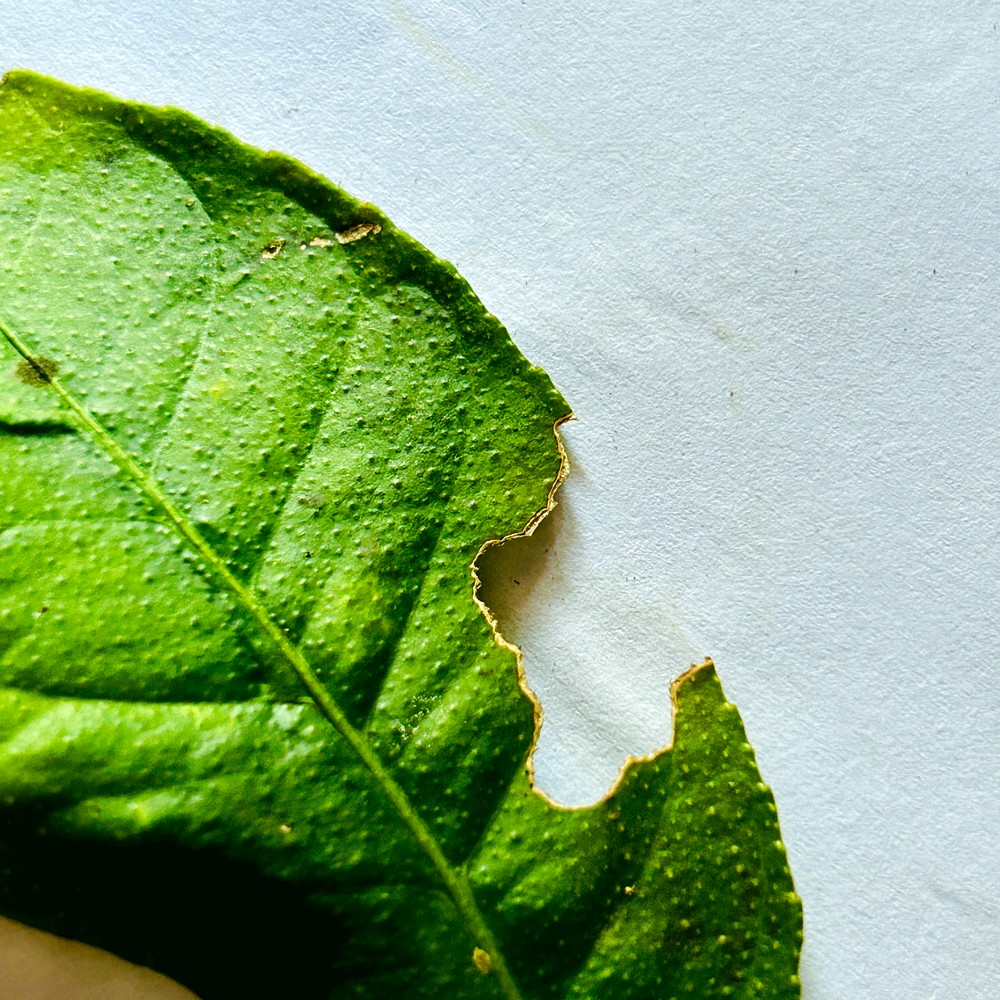
Label: Deficiency Leaf